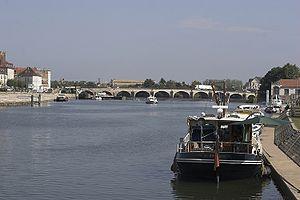
La Saône [soːn] est une rivière de l'Est de la France, principal affluent de la rive droite du Rhône.
La Petite Saône est une partie navigable parfois canalisée de la rivière Saône dans l’Est de la France sur une longueur de 159 km. La petite Saône se situe au milieu des trois sections de la Saône entre la Haute-Saône ou Saône supérieure en amont et la Grande Saône en aval. Elle prend le relais de la rivière